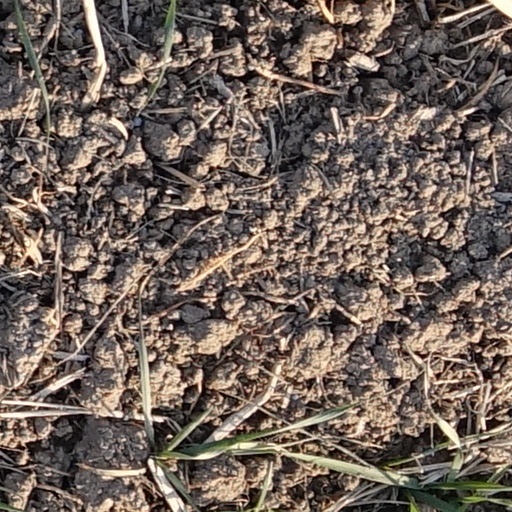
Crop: wheat